Sunny Wayne

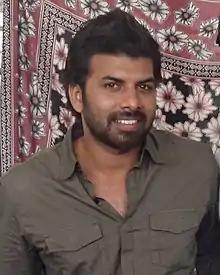
Sunny Wayne on a shooting location

Sujith Unnikrishnan (born 19 August 1983), known by his stage name Sunny Wayne is an Indian actor who predominantly works in Malayalam cinema in second lead to supporting roles. He made his acting debut in "Second Show" (2012), in which Dulquer Salmaan played the main lead role.